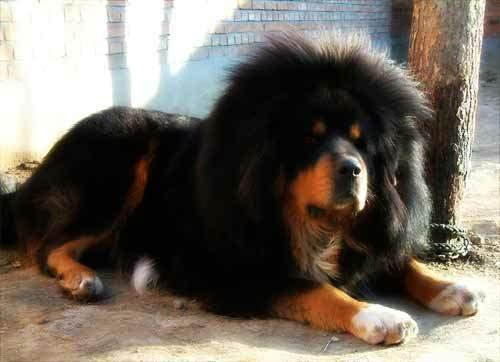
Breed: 205-n000030-Tibetan_mastiff